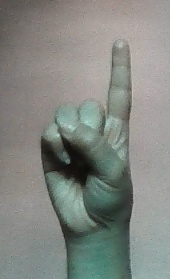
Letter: bb